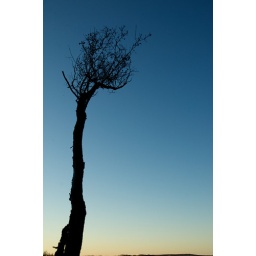
A lone tree by the Ottawa River at dusk. View on black please!